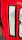
Number: 1